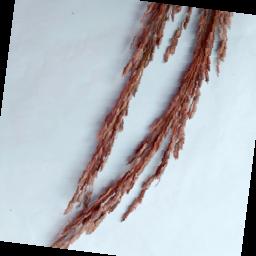
Label: Rice___Neck_Blast